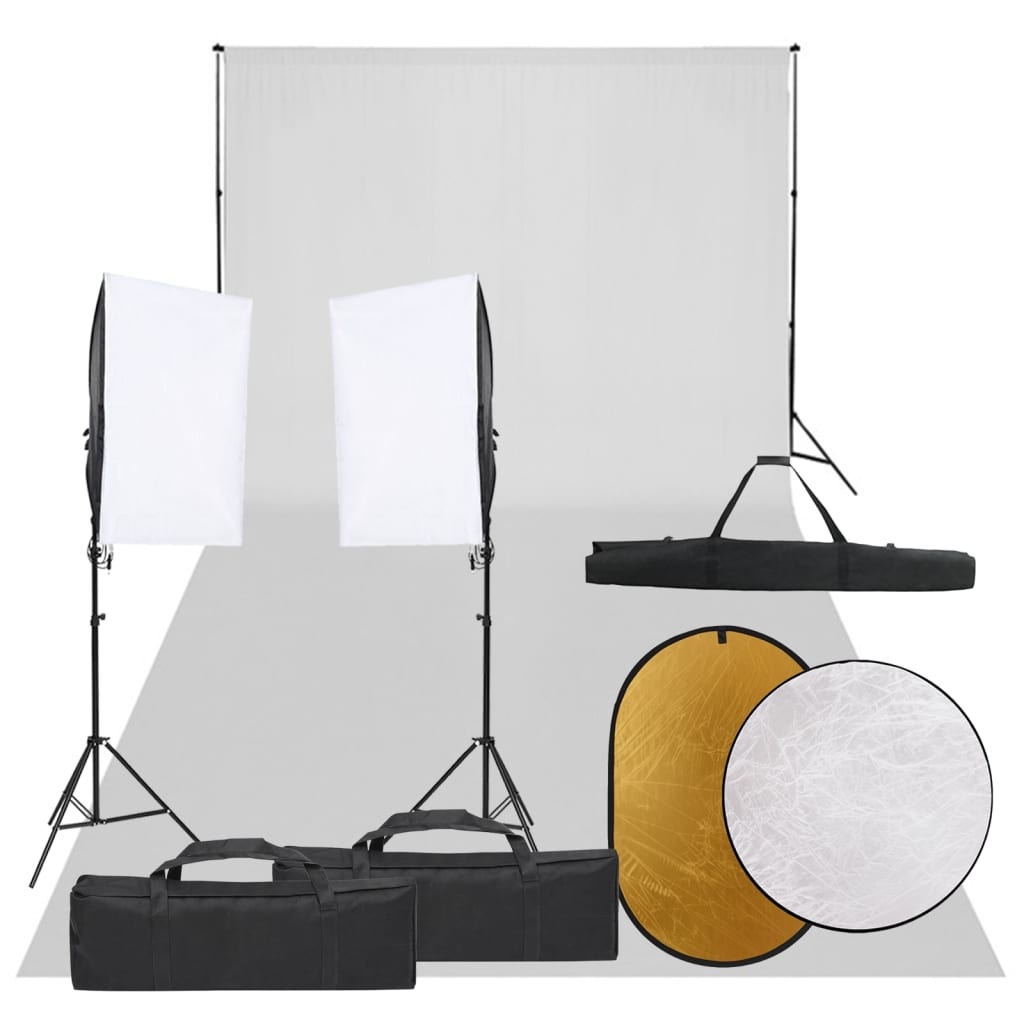
Kit de studio photo avec éclairage toile de fond et réflecteur noir 02_0042459
Ce kit de studio photo est un choix idéal pour photographier dans le studio ou sur place. Excellentes performances d'éclairage : avec une température de lumière du jour de couleur de 5500 K, notre lampe de studio produit une couleur excellente, détaillée et naturelle dans une plage optimale. Grâce à sa source de lumière froide, il n'y a pas de production de chaleur dans le studio. Système de fond flexible : le système de fond flexible est facile à mettre en place et peut être combiné avec une toile de fond sans coutures et qui est résistante à la décoloration. Ensemble de réflecteurs utile : chaque réflecteur est livré avec différents panneaux de surface. Vous pouvez travailler avec différentes combinaisons pour obtenir des lumières plus chaudes ou plus froides pour la photographie d'intérieur et d'extérieur. Rangement facile : grâce au sac de transport inclus, le kit est facile à ranger et à transporter. Ensemble d'éclairage : Lampe : Dimensions de la boîte à lumière : 40 x 60 cm (l x L ) Alimentation : 220-240 V~, 5060 Hz Puissance : 13 W (égale à 50 W conventionnellement) Type de douille : E27 Avec porte-écran intégré Câble : 2,7 m Trépied : Taille de filetage : 14" Matériau : acier Hauteur réglable de 90 à 208 cm Kits de fond : Couleur : noir Matériau : aluminium Hauteur des supports : 75-210 cm (réglable) Largeur de la barre transversale (entre les montants) : 155-300 cm (réglable) Dimensions du sac de transport : 85 x 15 x 15 cm (L x l x H) Toile de fond : Couleur : blanc Dimensions : 600 x 300 cm (L x l) Matériau : 100 % coton Résistance à la décoloration Réflecteur : Couleur : doré, argenté, lumière douce, blanc, noir Matériau : polyester, acier Diamètre du réflecteur 5 en 1 : 110 cm Taille du réflecteur 2 en 1 : 1,5 x 1 m (l x H) La livraison contient : 2 x boîte à lumière 2 x trépied 2 x ampoule à LED 2 x support 2 x segment de barre transversale 1 x toile de fond 1 x réflecteur 5 en 1 1 x réflecteur 2 en 1 3 x sac de transport
Brand: 02_0042459
Category: Cameras & Optics > Photography > Lighting & Studio